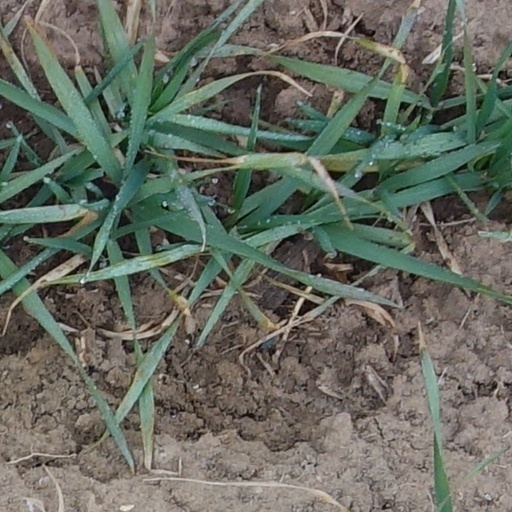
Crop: wheat